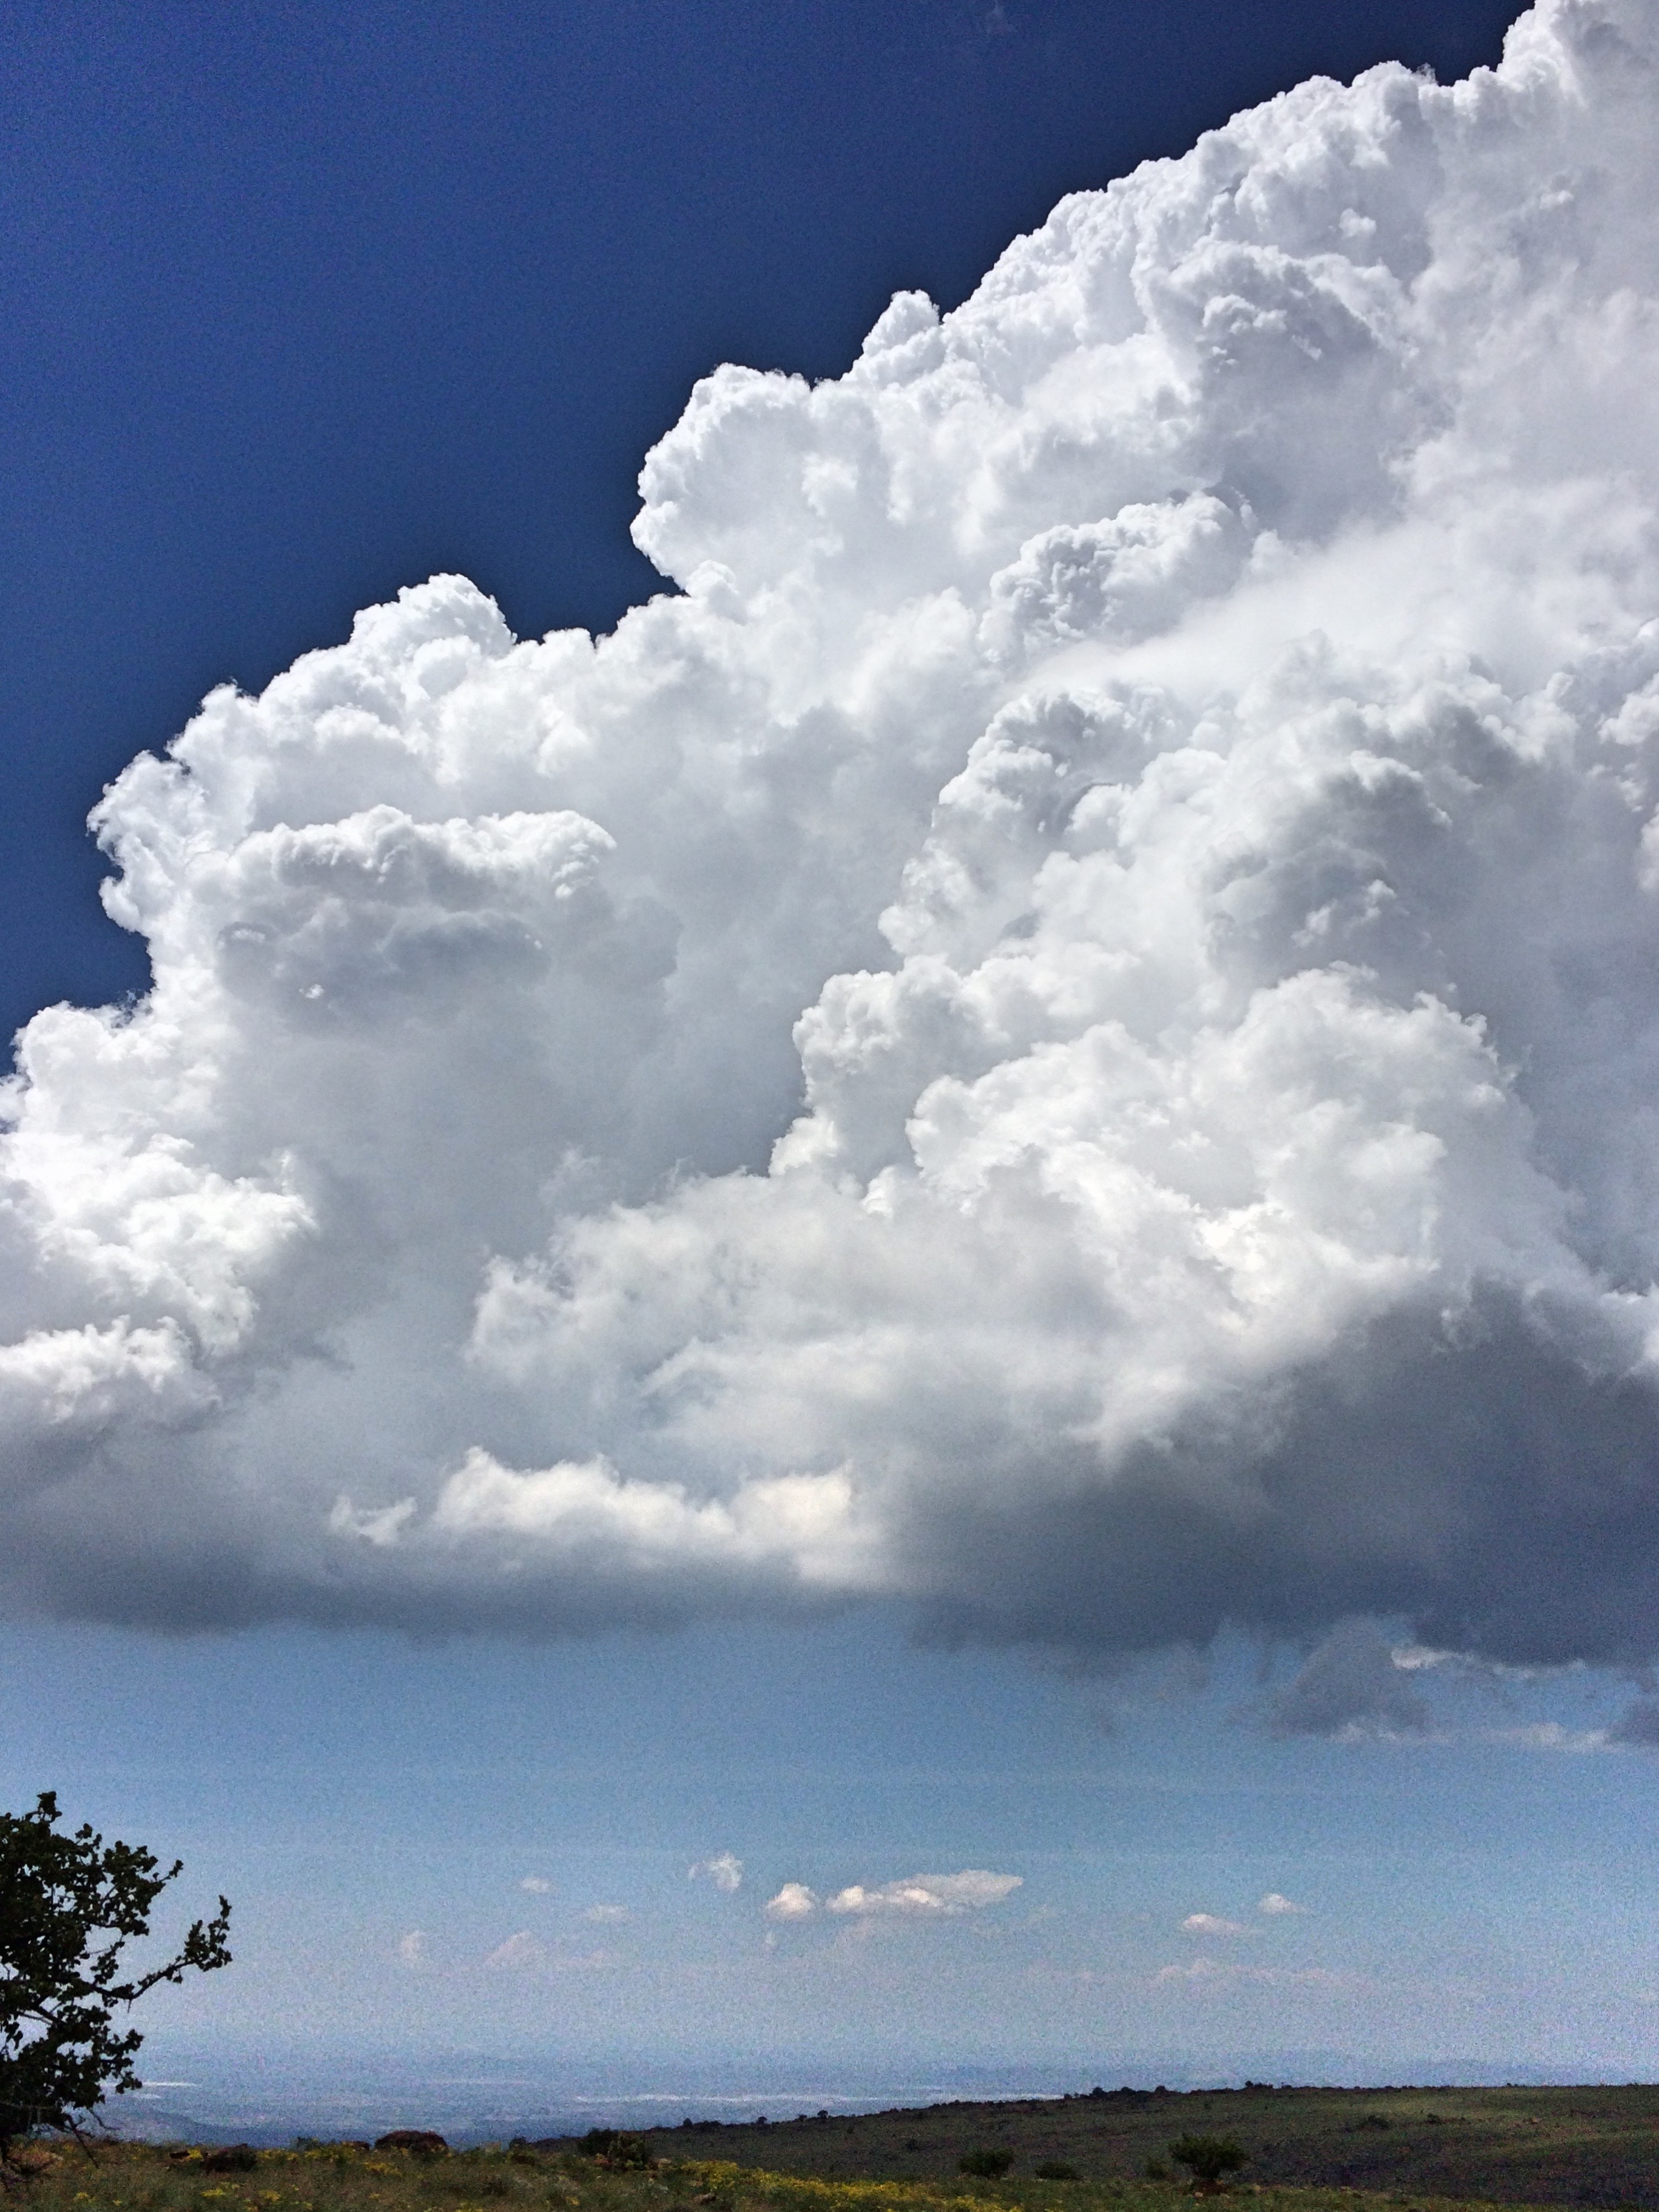
nature, cloud, sky, white, atmosphere, weather, storm, cumulus, plain, cloudscape, clouds, meteorological phenomenon